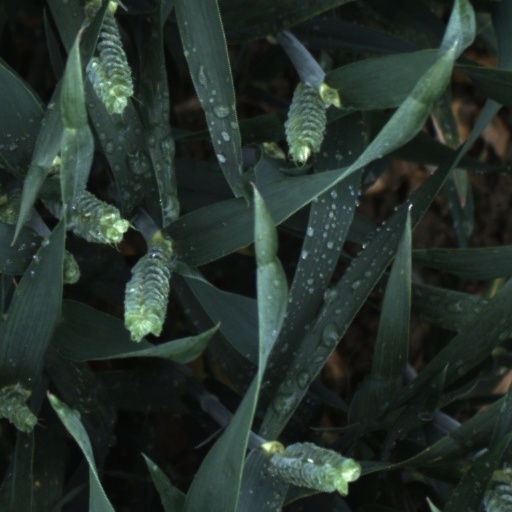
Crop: wheat